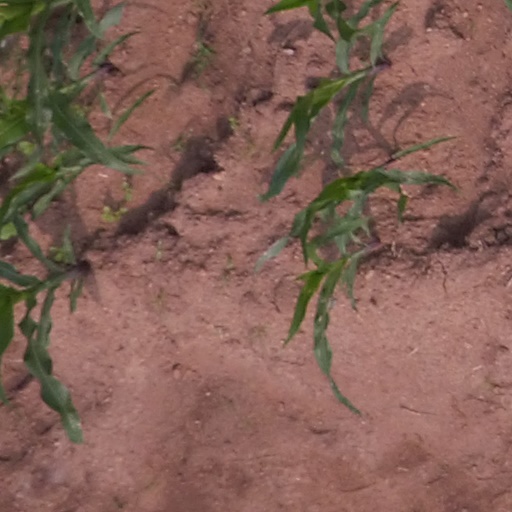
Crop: maize; corn